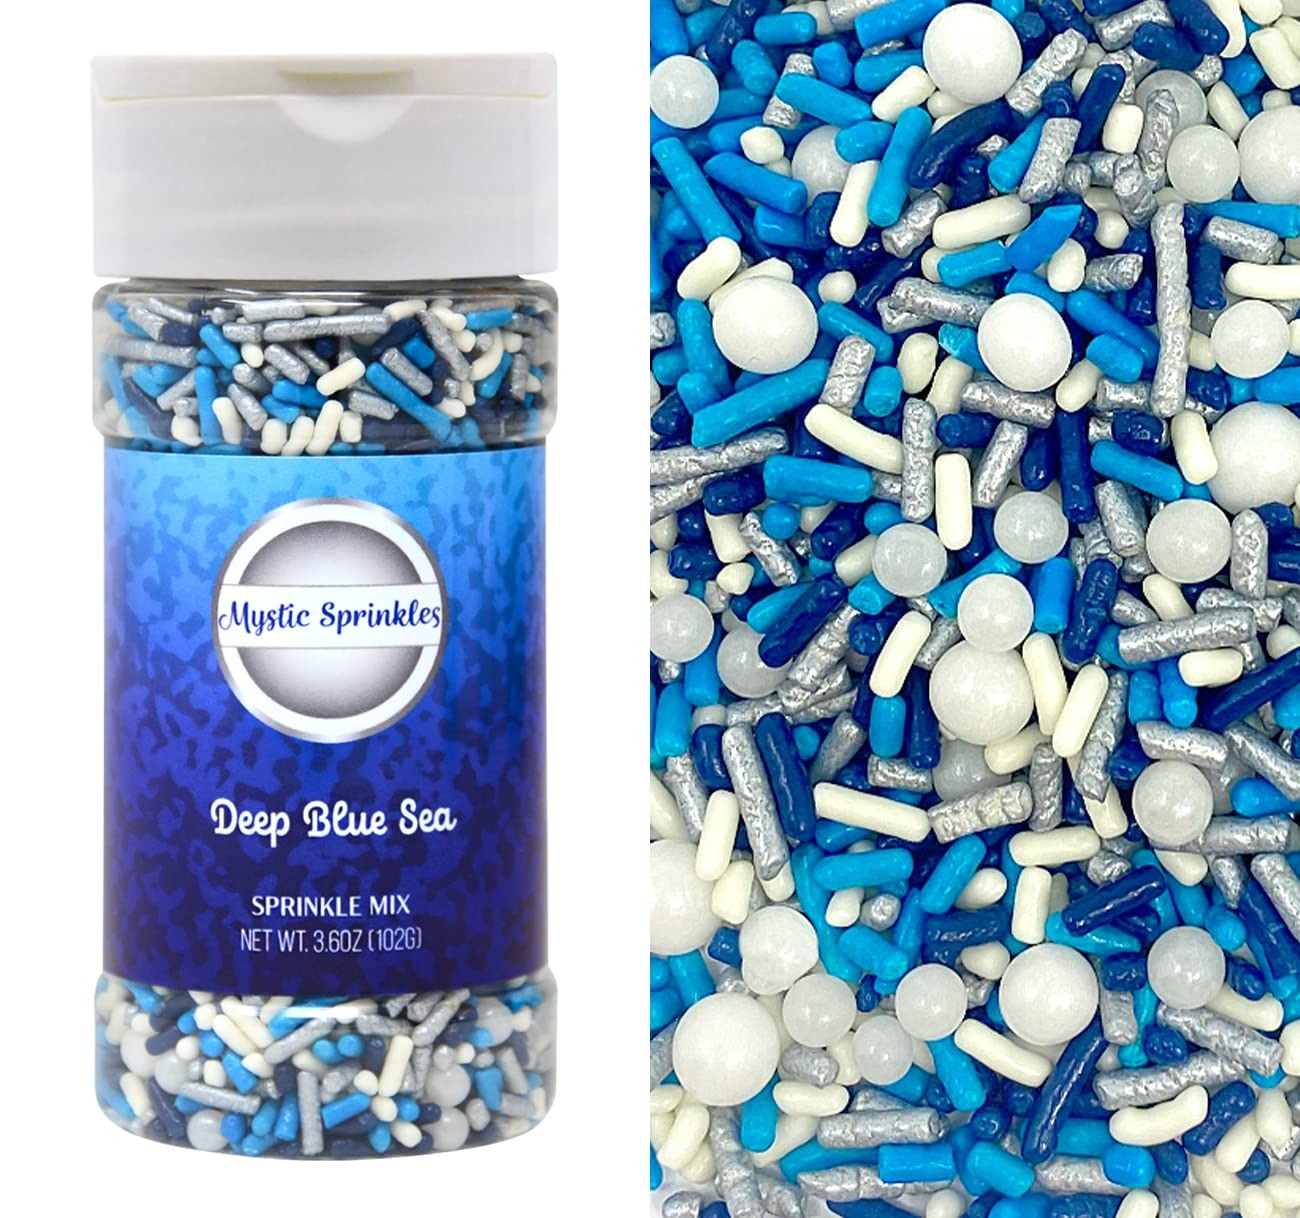
Item Name: Mystic Sprinkles Sprinkle Mixes (Deep Blue Sea Sprinkle Mix 3.6oz)
Bullet Point 1: Choose from many festive options!
Bullet Point 2: Takes all of your sweet treats to the next level!
Bullet Point 3: Made in the USA
Bullet Point 4: Makes a GREAT gift!
Product Description: Sprinkle Mixes from Mystic Sprinkles are just what you need to take all of your treats to the next level! Choose from a variety of festive options, ready to top cookies, cupcakes, brownies, ice cream and more!
Value: 1.0
Unit: Count

Price: 9.99